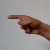
The image shows a hand gesture representing the letter 'G' in Indian Sign Language.